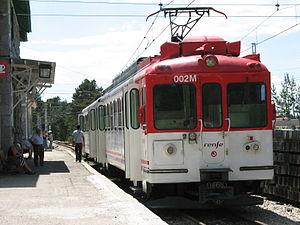
Cercanías est le nom de réseaux ferrés de type réseau express régional, c'est-à-dire un mode de transport en commun desservant une région fortement urbanisée, en Espagne. Il s'agit d'une marque commerciale de la Renfe, l'opérateur national historique du pays.